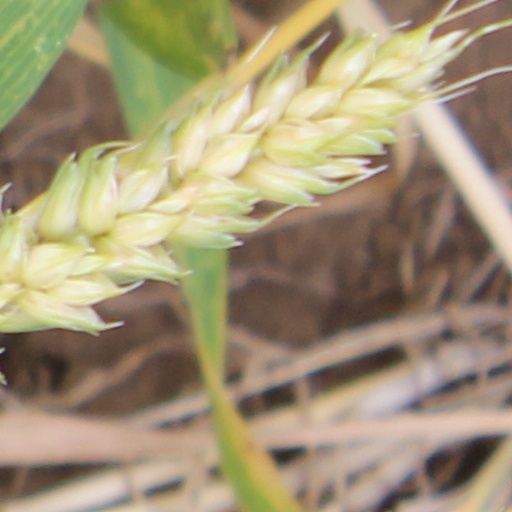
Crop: wheat